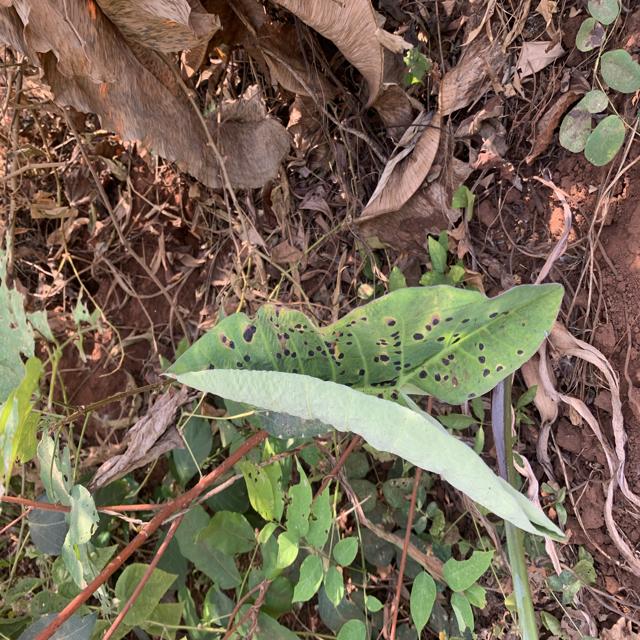
Label: Early_Blight